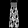
Label: Dress